Miraah

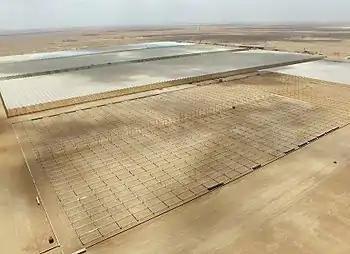
An aerial view of the Miraah facility

Miraah will be one of the world's largest solar plants, with a solar thermal capacity of 1,021 MW. Construction on the project began in October 2015, with first steam produced in November 2017. A few months later, in February 2018, the facility was officially inaugurated. The project has a daily steam output of up to 6,000 tons, translating into annual gas savings of and annual emission savings of 300,000 tons.